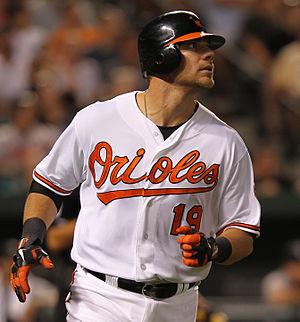
La saison 2013 des Orioles de Baltimore est la 113ᵉ saison en Ligue majeure de baseball pour cette franchise et la 60ᵉ depuis son arrivée à Baltimore.
Le match des étoiles de la Ligue majeure de baseball 2013 est la 84ᵉ édition du match opposant les meilleurs joueurs de la Ligue américaine et de la Ligue nationale, les deux composantes des Ligues majeures de baseball.